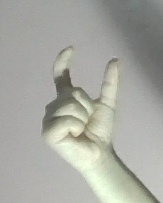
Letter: nun